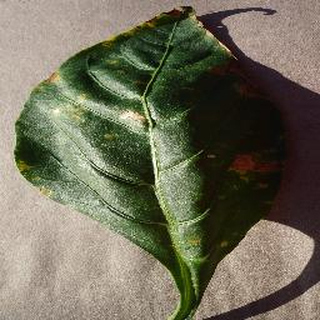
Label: bell_pepper_bacterial_spot